Het Beest

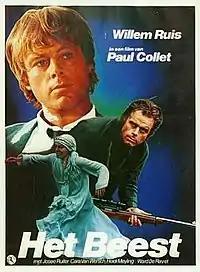
Promotional poster for the film

Het Beest ("The Beast") is a 1982 Belgian/Dutch film, made by Flemish writer/director Paul Collet and starring Willem Ruis. For Ruis, who was at the height of his career as a showman and presenter on Dutch television, it was his first and last appearance in cinema. The movie was a flop.